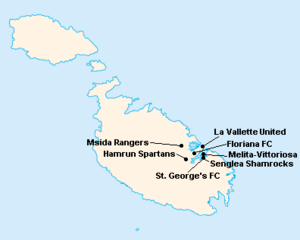
Répartition des clubs en First Division Maltaise 1913-1914.
La saison 1913-1914 de First Division Maltaise est la quatrième édition de la première division maltaise.